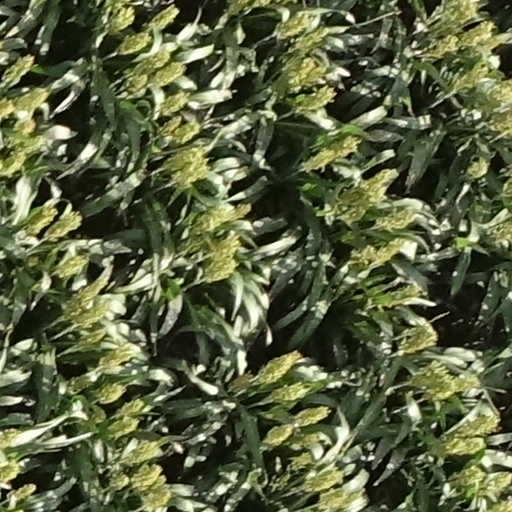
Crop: sorghum